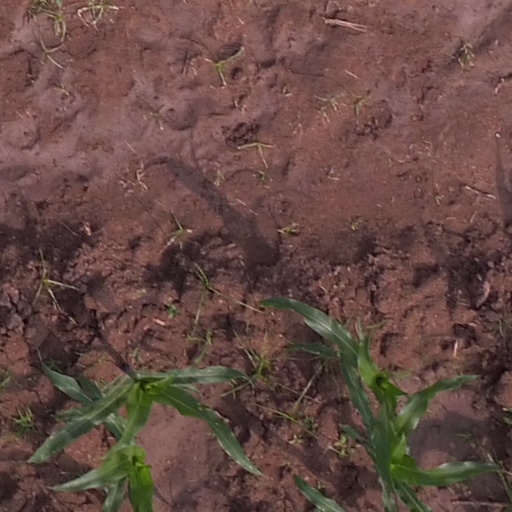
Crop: maize; corn